The Giver (film)

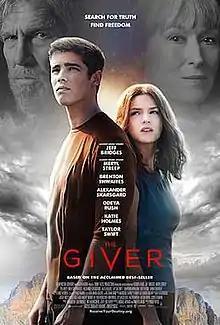
Theatrical release poster

The Giver is a 2014 American dystopian drama film directed by Phillip Noyce and starring Jeff Bridges, Brenton Thwaites, Odeya Rush, Meryl Streep, Alexander Skarsgård, Katie Holmes, Cameron Monaghan, Taylor Swift, and Emma Tremblay. The film is based on the 1993 young adult novel of the same name by Lois Lowry. "The Giver" premiered on August 11, 2014, and was released theatrically in the United States on August 15, 2014. It grossed $67 million on a $25 million budget and received a People's Choice Award nomination for "Favorite Dramatic Movie".